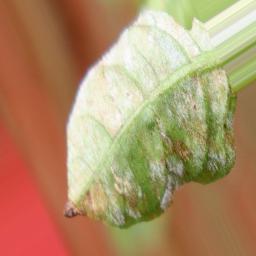
Label: powdery mildew